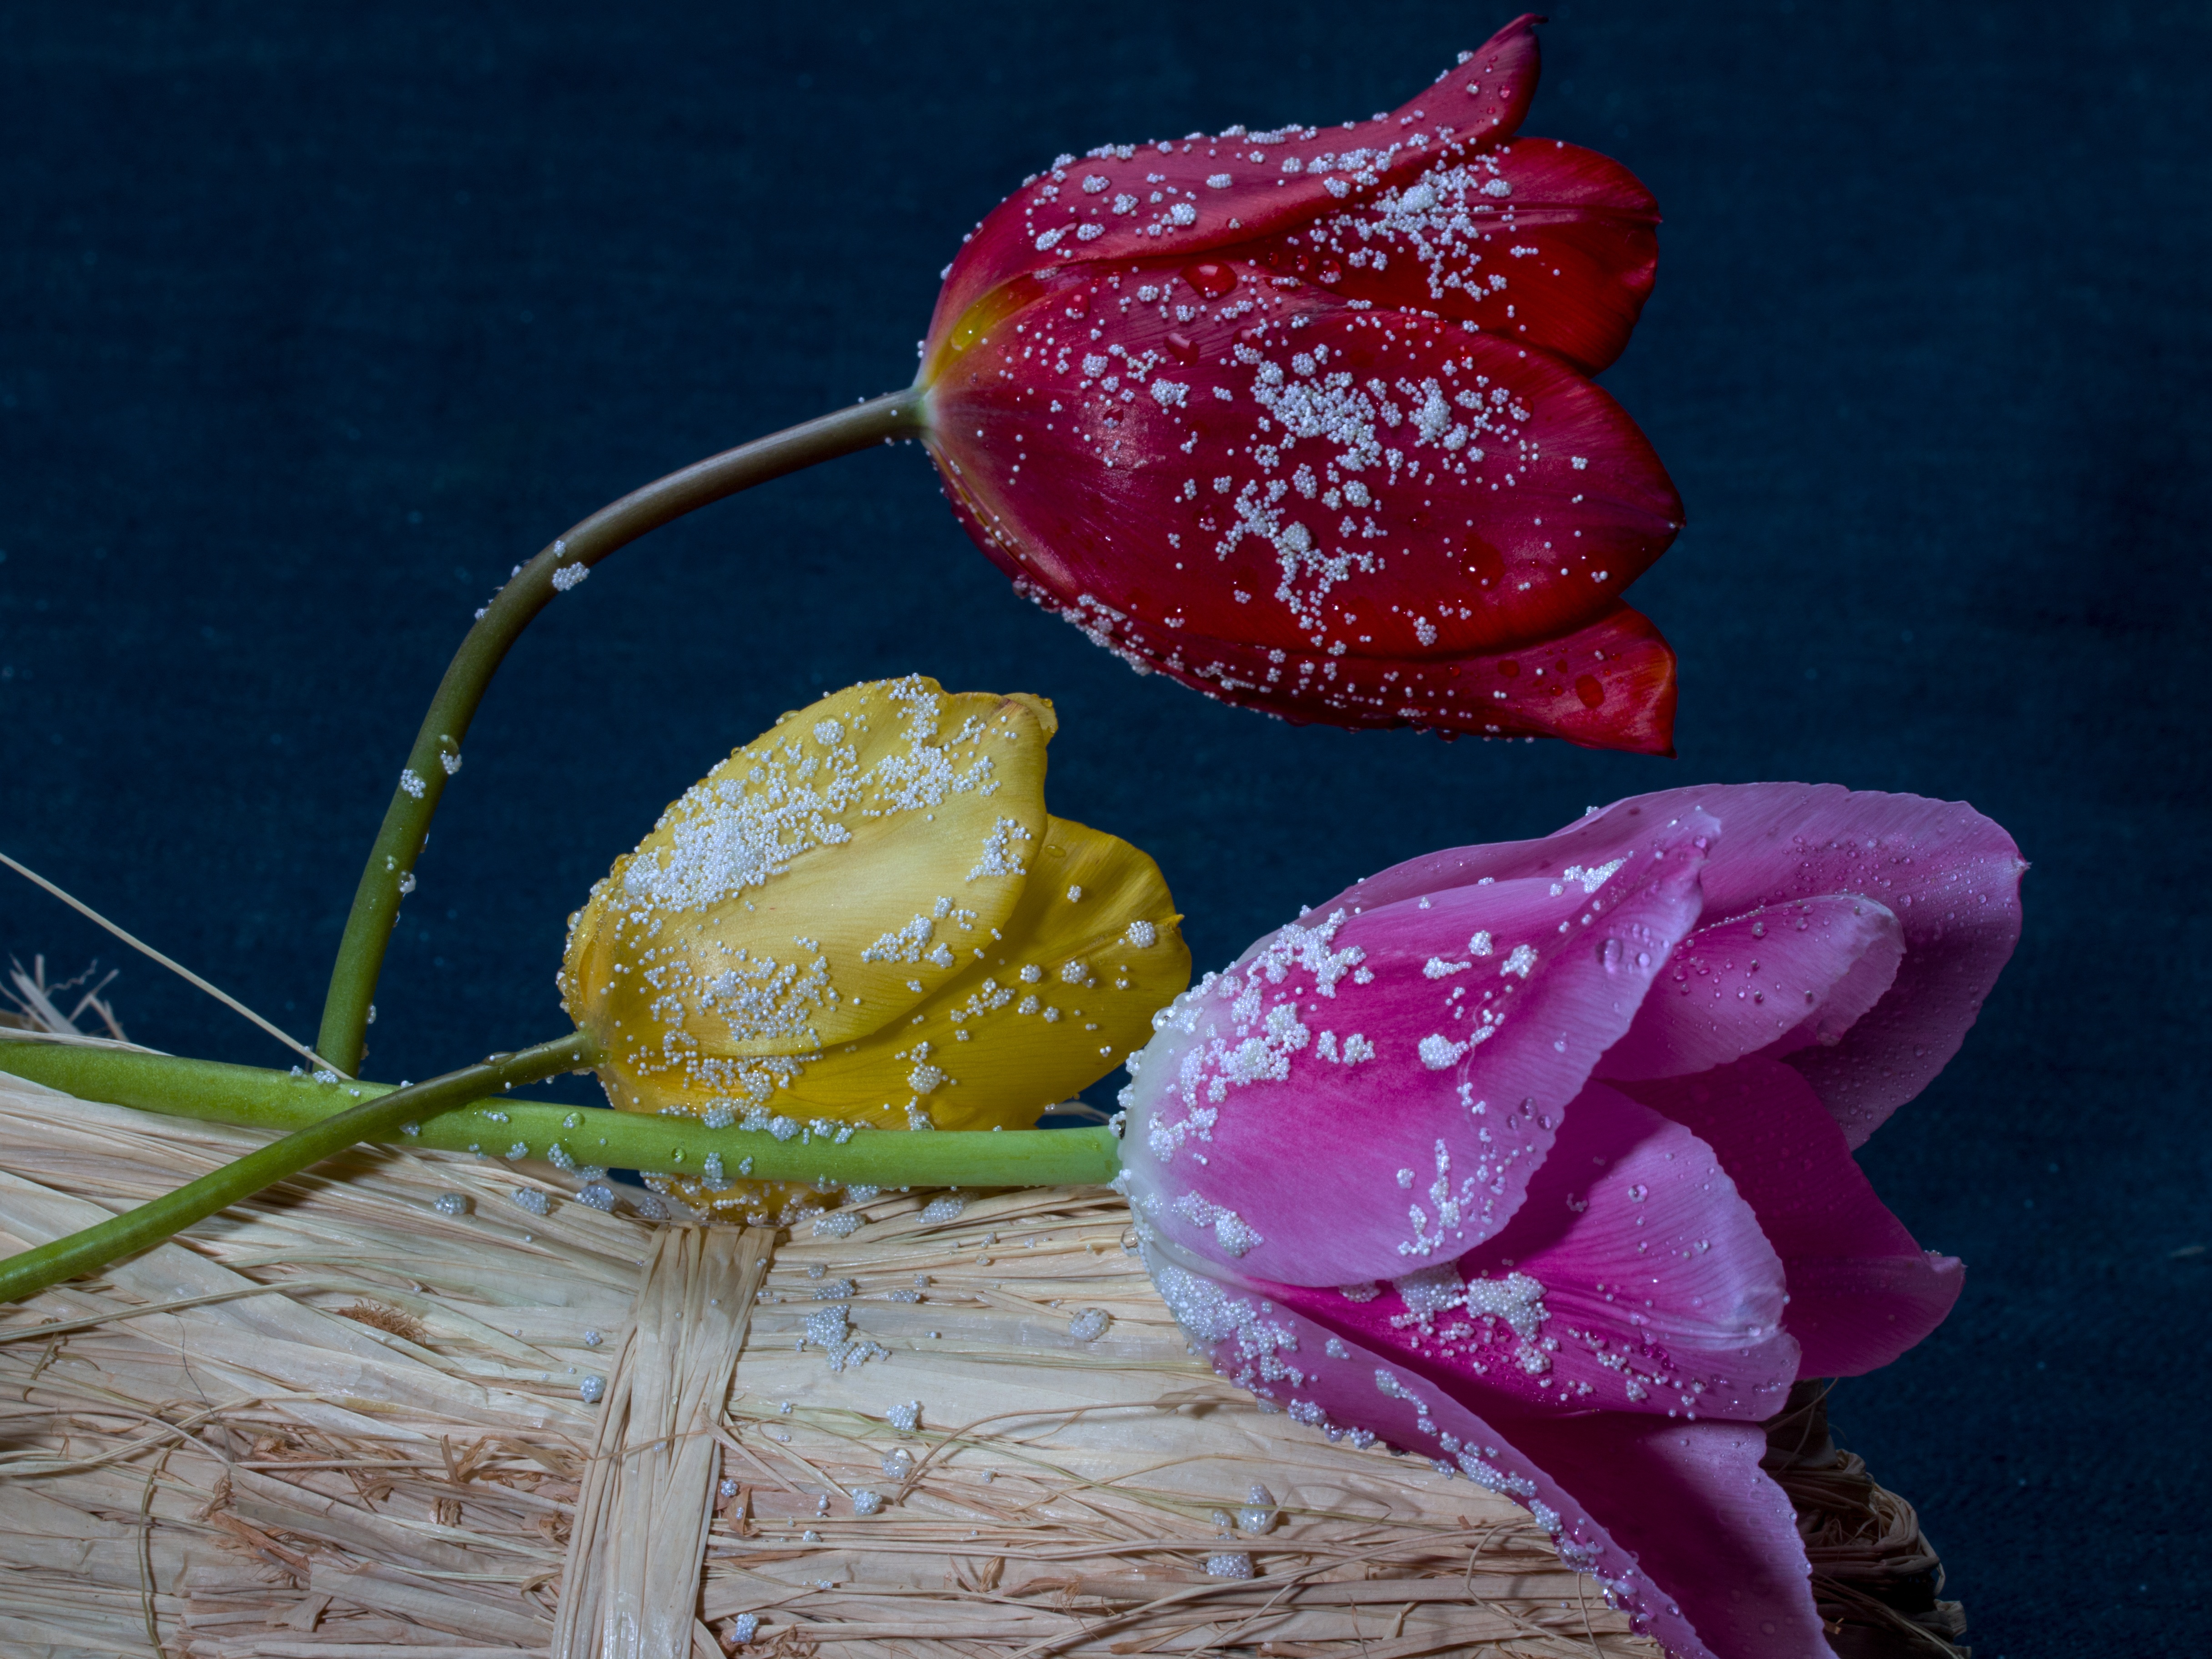
plant, fruit, flower, petal, food, produce, colorful, flora, still life, flowers, organ, tulips, macro photography, flowering plant, rose family, land plant